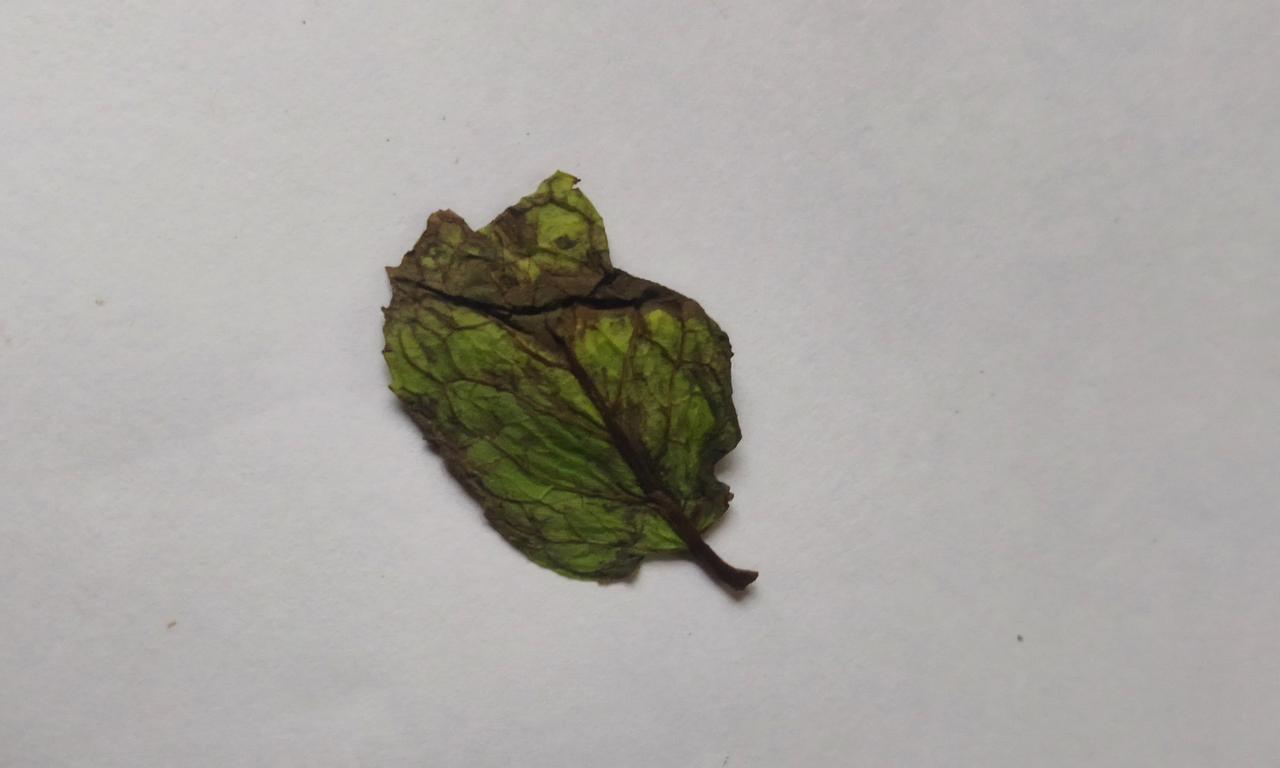
Label: Spoiled